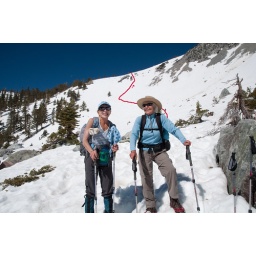
Our route up the West side of the bowl in red